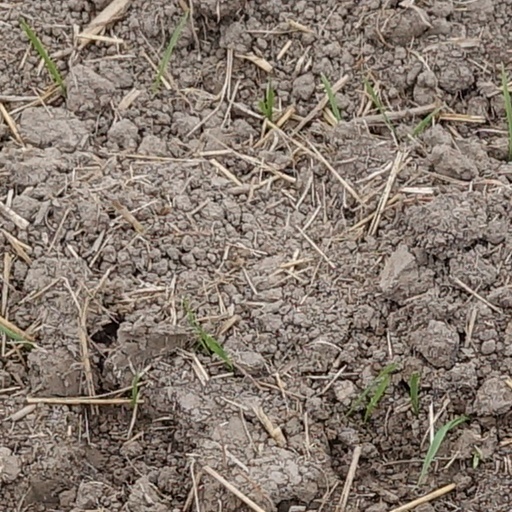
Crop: wheat